Thomas Karaoglan

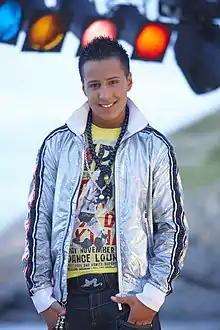

Thomas Karaoglan (born 20 March 1993 in Duisburg) known professionally as Der Checker is a German singer from the label Ariola.